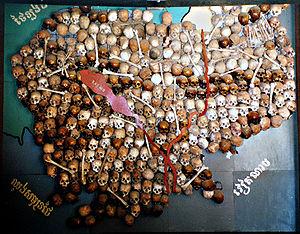
Carte du Cambodge, réalisée avec des ossements de victimes du régime khmer rouge, un temps exposée au musée de Tuol Sleng."
1979 est une année commune commençant un lundi.
Le Cambodge, en forme longue le royaume du Cambodge, en khmer Kâmpŭchéa et ព្រះរាជាណាចក្រកម្ពុជា, Preăhréachéanachâkr Kâmpŭchéa, aussi appelé Srok Khmer, ស្រុកខ្មែរ, littéralement « Pays des Khmers », est un pays d'Asie du Sud-Est, peuplé d’environ 17 millions d'habitants. Sa capitale est Phnom Penh. Le Cambodge est l’État successeur de l’Empire khmer hindouiste et bouddhiste qui règne sur pratiquement toute la péninsule d’Indochine entre le XIᵉ et le XIVᵉ siècles. Le Cambodge a des frontières communes avec la Thaïlande à l'ouest-nord-ouest, le Laos au nord-est et le Viêt Nam à l'est et au sud-est. Les citoyens du pays portent le nom de Cambodgiens ou Khmers en référence à l’ethnie khmère. La majorité des Cambodgiens est de religion bouddhiste theravāda, bien que le pays comporte une communauté musulmane cham ainsi que quelques tribus des montagnes et une communauté chrétienne.